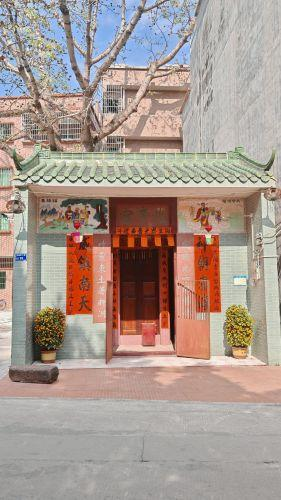
地标名称：北帝宫